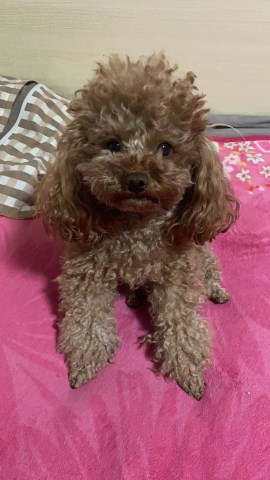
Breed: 7449-n000128-teddy